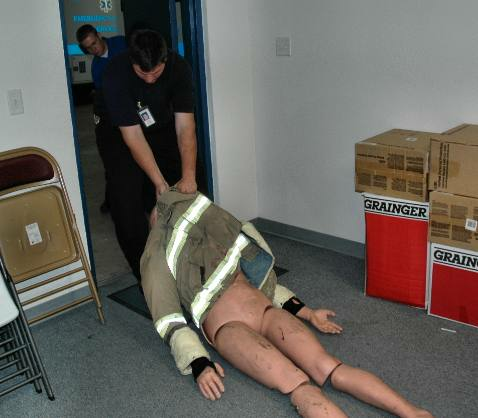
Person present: Yes